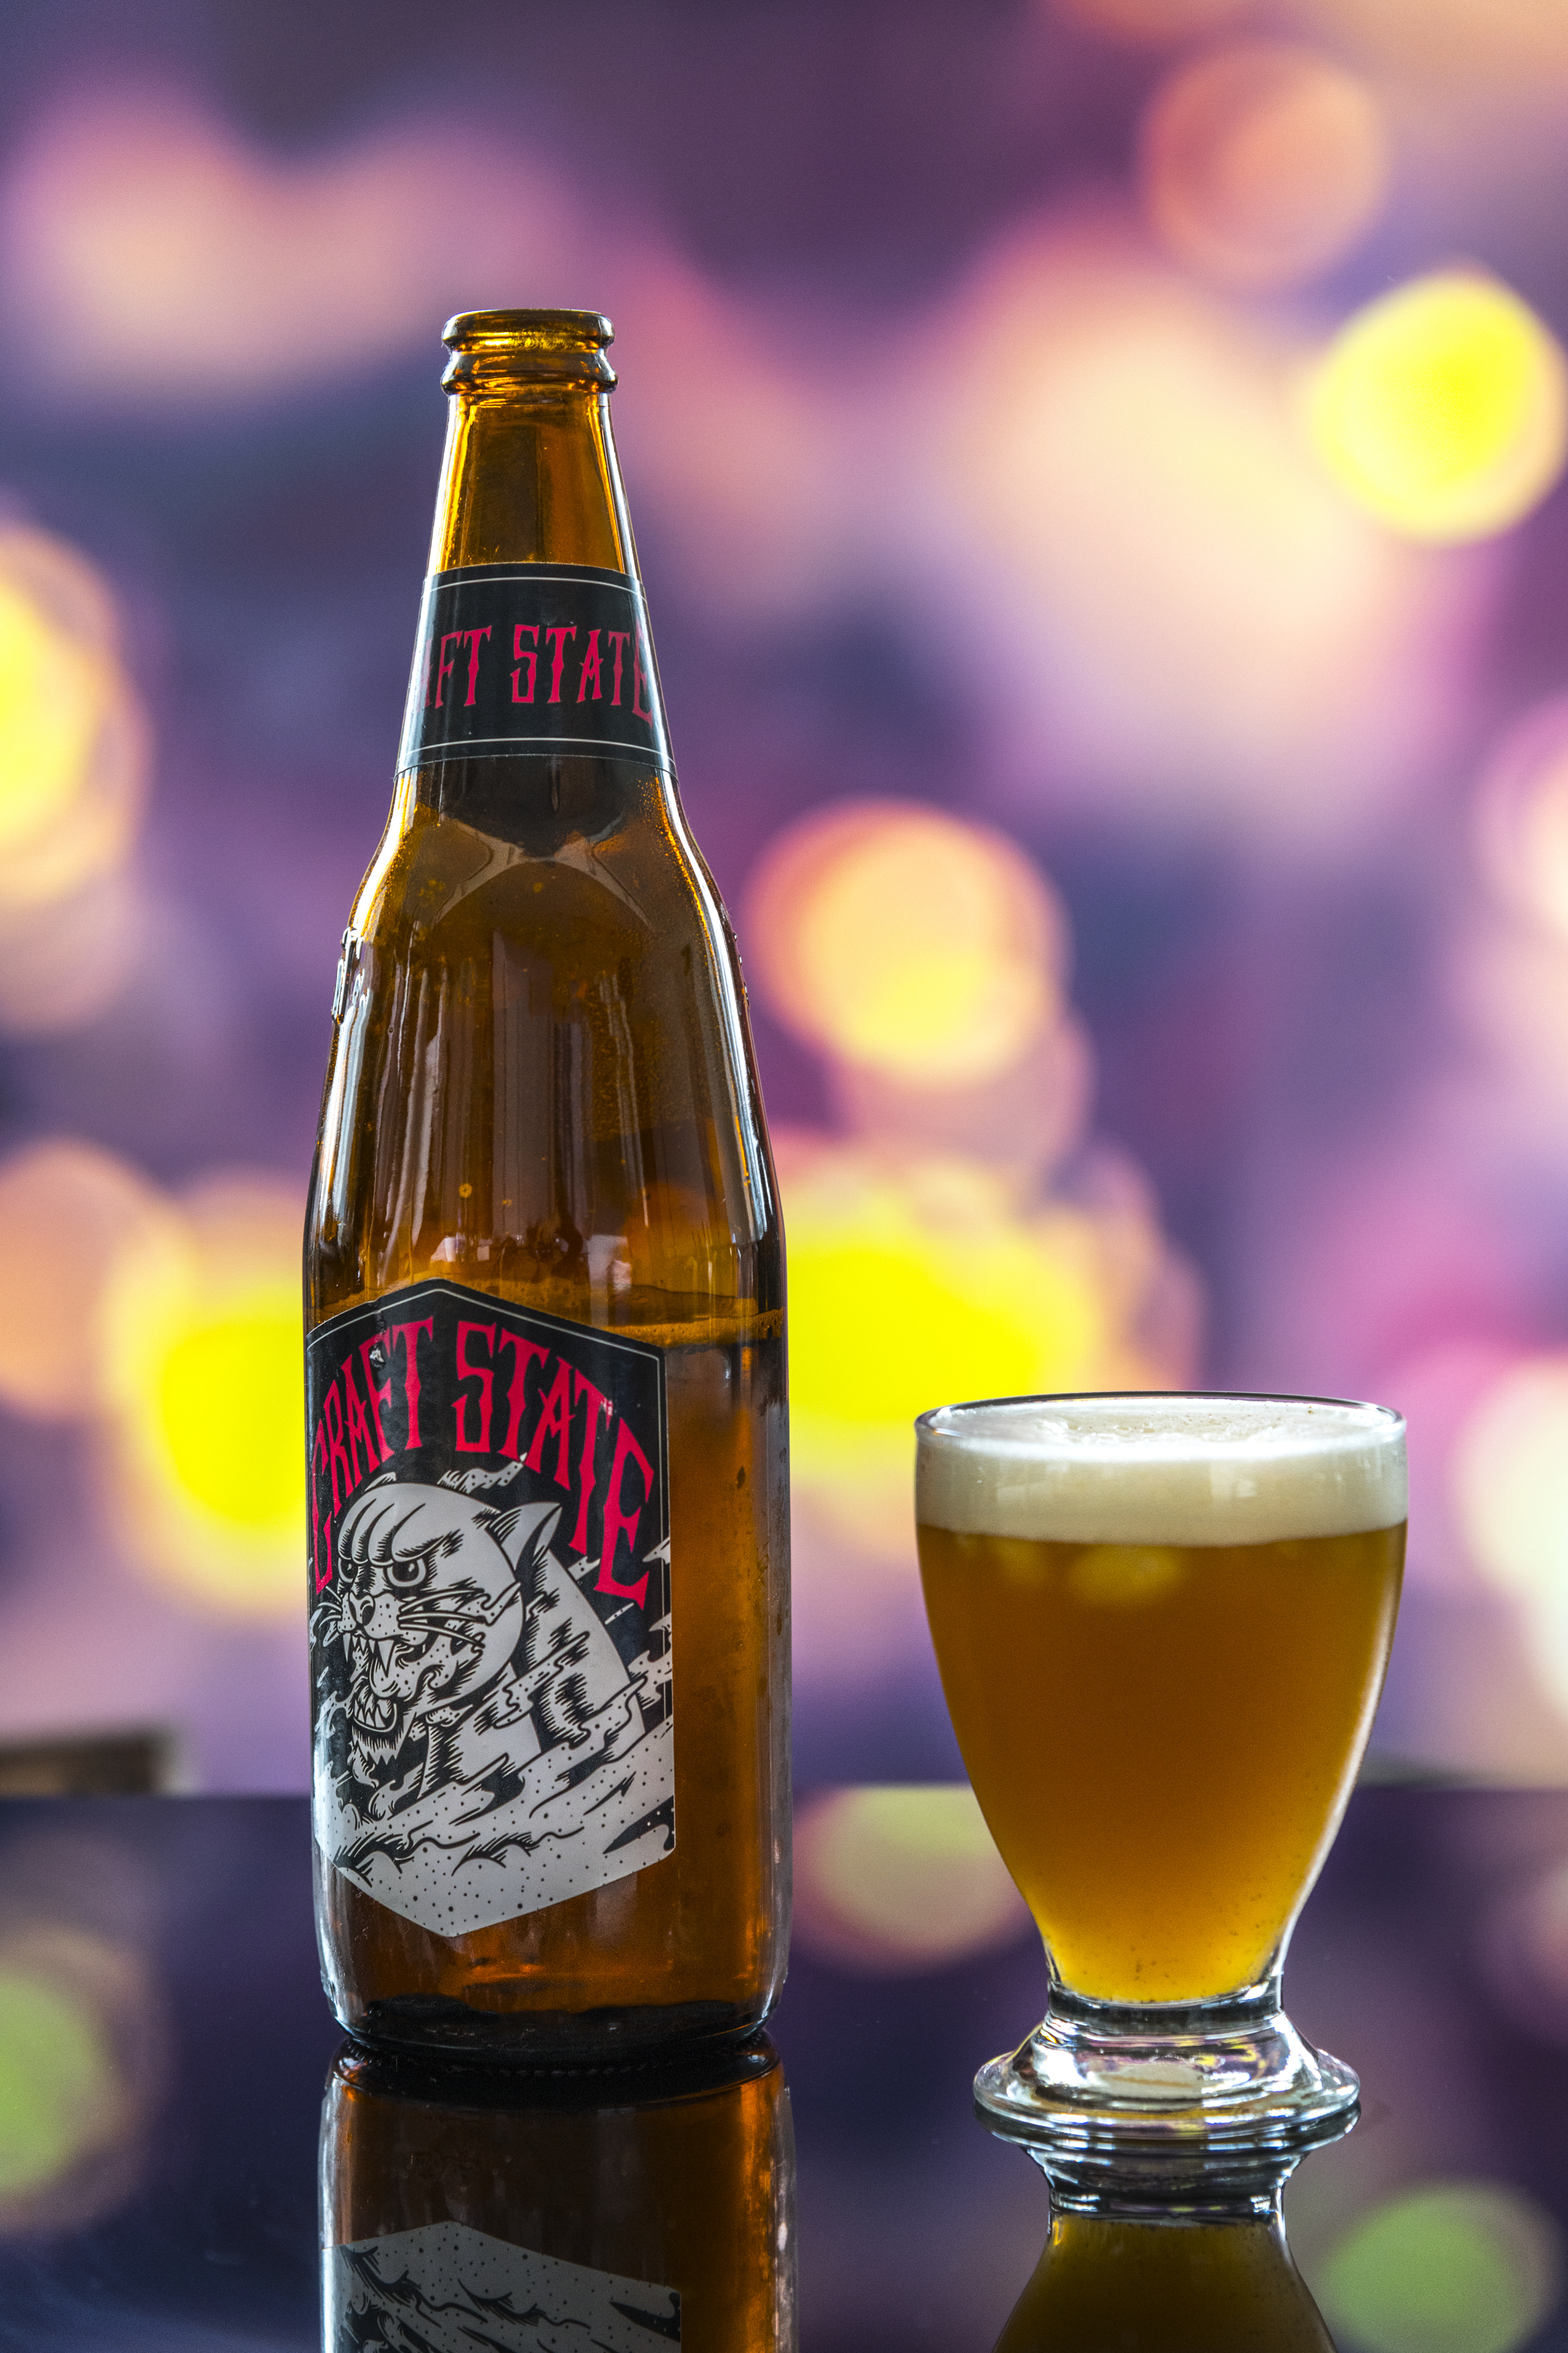
alcohol, alcoholism, ale, background, bar, beer, beverage, bokeh, bottle, brewed, brewery, brown, bubble, celebration, close up, cold, cold drink, craft beer, draft, draught, drink, drinking, drunk, foam, glass, hangout, hops, lager, light, liquid, macro, oktoberfest, party, pint, pub, refreshment, summer, taste, water, alcoholic beverage, beer bottle, pint us, glass bottle, beer glass